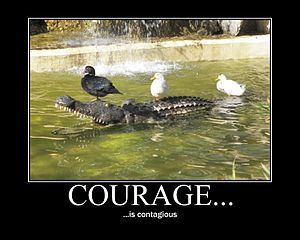
Motivation / Motivations-koncepter / Indre og ydre motivation
Motivationsgivende plakat
Motivation er et begreb, der refererer til en proces, der frembringer, kontrollerer og opretholder bestemte væremåder. Eksempelvis har en person ikke spist og føler sig derfor sulten. Som et svar på dette spiser personen og reduceres følelserne af sult. Ifølge forskellige teorier rodfæstes motivation i et basalt behov for at minimere psykisk smerte og maksimere nydelse, eller det kan indeholde specifikke behov som at spise eller hvile sig eller et ønsket objekt, mål, sindstilstand, ideal eller det tillægges måske til mindre tydelige grunde såsom altruisme, egoisme, moralitet, eller at undgå dødeligheden. Begrebsmæssigt skal motivation ikke blive forvekslet med enten vilje eller optimisme. Motivation er relateret til, men adskilt fra, emotion.